Craters of the Moon National Monument and Preserve

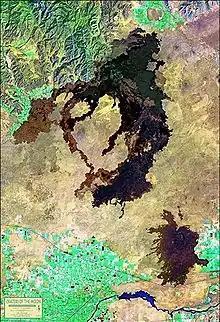
LANDSAT satellite photo showing the entire Great Rift volcanic zone and three distinct lava fields.

The Snake River Plain is a volcanic province that was created by a series of cataclysmic caldera-forming eruptions which started about 16 million years ago. The hotspot under the Yellowstone Caldera in Yellowstone National Park has been implicated. This hotspot was under the Craters of the Moon area some 10 to 11 million years ago but "moved" as the North American Plate migrated northwestward. Pressure from the hotspot heaves the land surface up, creating fault-block mountains. After the hotspot passes the pressure is released and the land subsides.